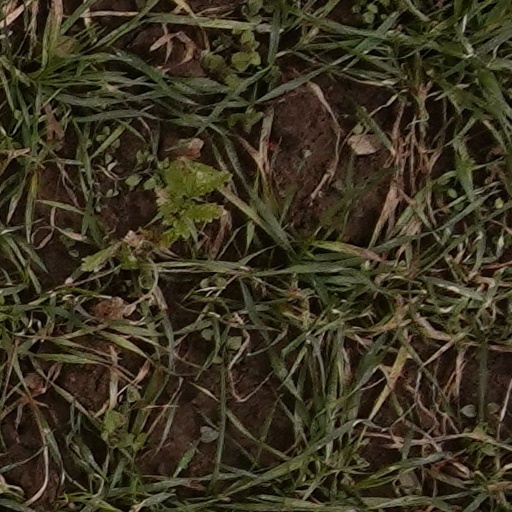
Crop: wheat